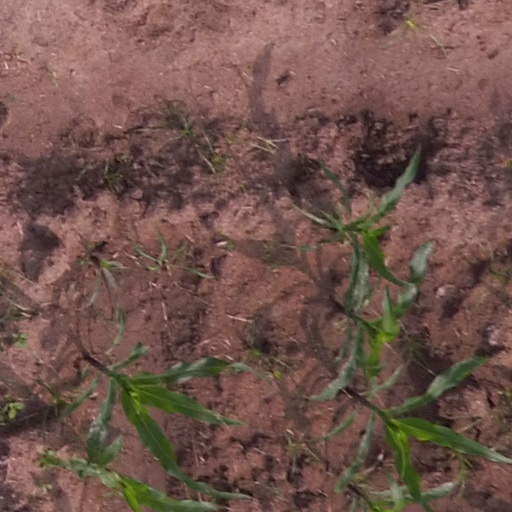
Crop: maize; corn